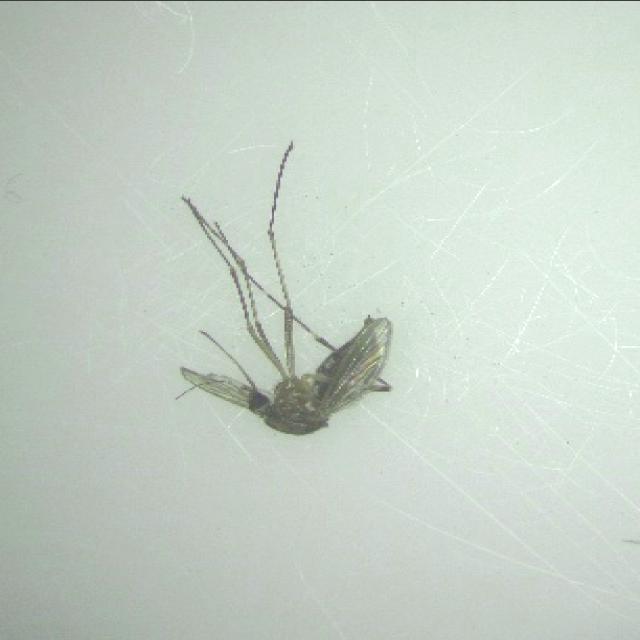
Species: aedes_vexans